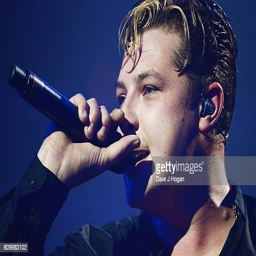
pop artist performs at festival